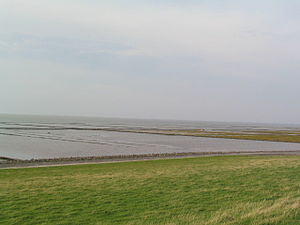
Hedwigenkoog
Landindvinding ved Hedwigenkoog
Hedwigenkoog er en by og kommune i det nordlige Tyskland, beliggende i Amt Büsum-Wesselburen under Kreis Dithmarschen. Kreis Dithmarschen ligger i den sydvestlige del af delstaten Slesvig-Holsten.